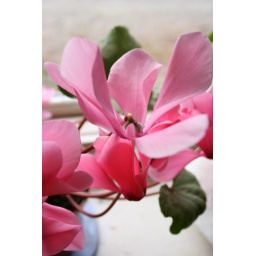
pink cyclamen in the window at the farm